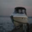
Label: ship